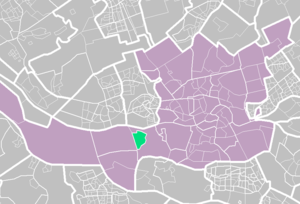
Pernis est un arrondissement de la commune néerlandaise de Rotterdam, dans la province de Hollande-Méridionale. Le 1ᵉʳ janvier 2017, il comptait 4 786 habitants, et sa superficie est de 1,6 km².